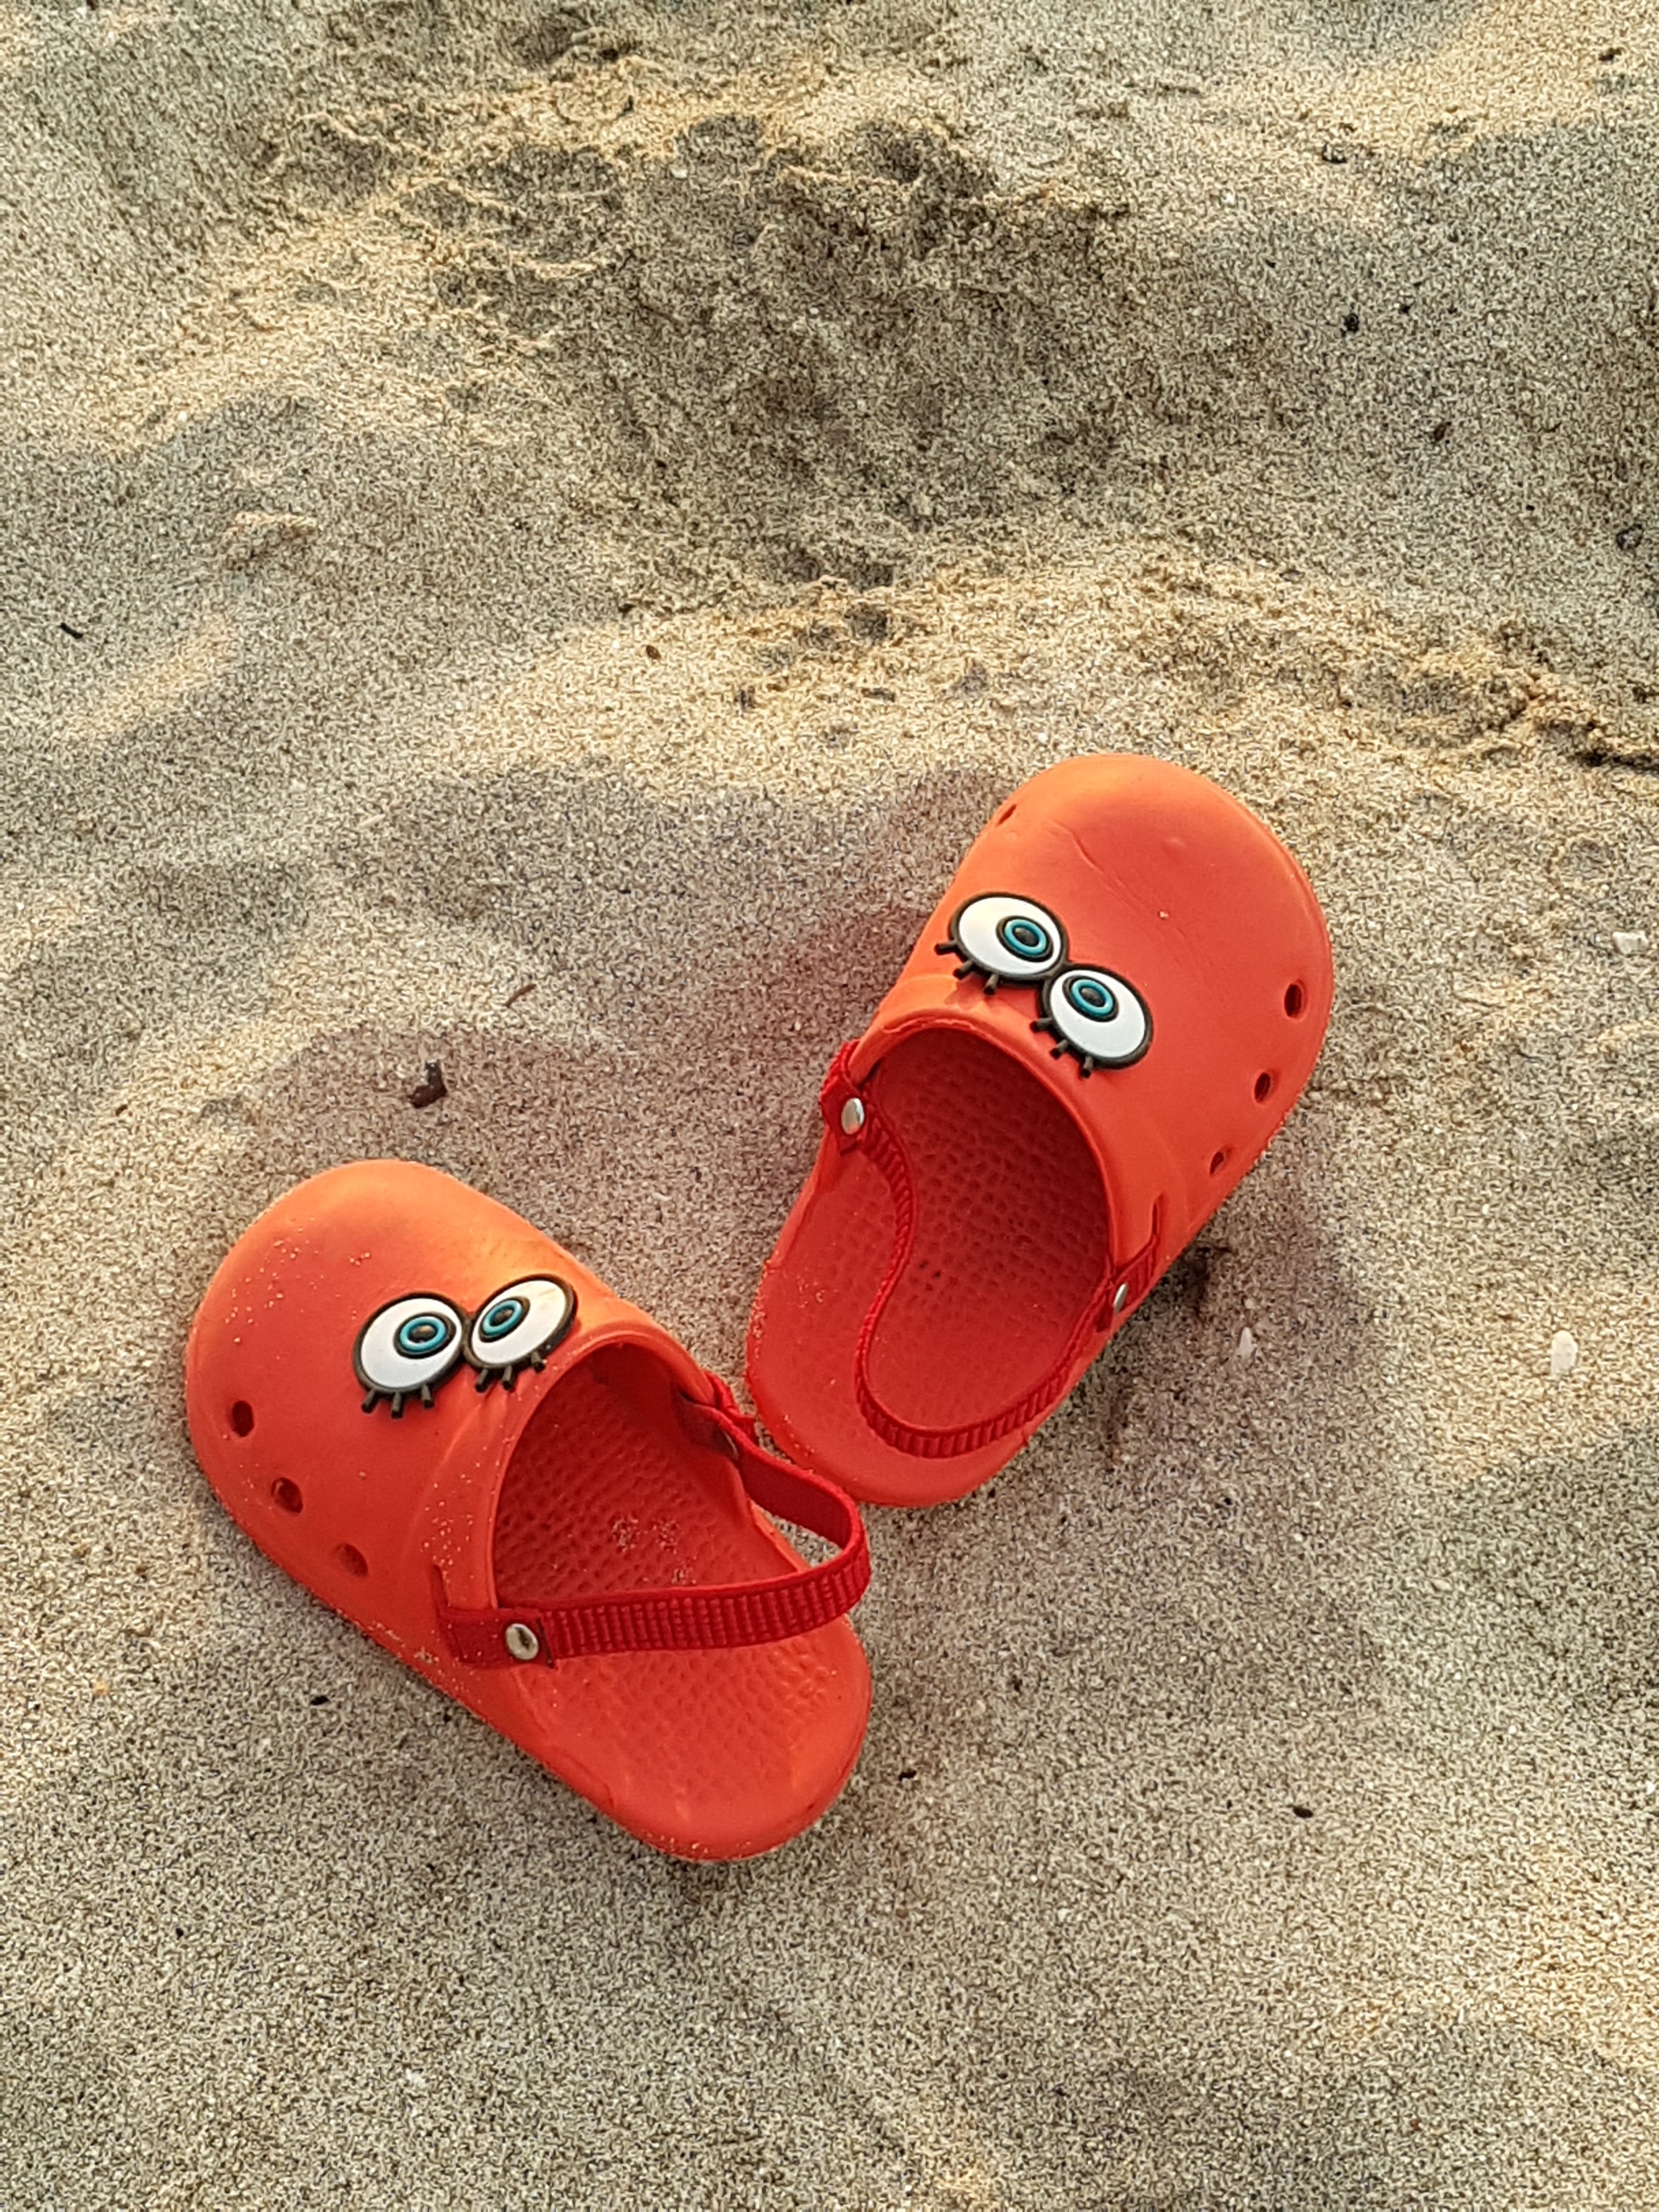
hand, beach, sand, shoe, play, leg, red, child, baby, human body, shoes, sandals, footwear, organ, outdoor shoe